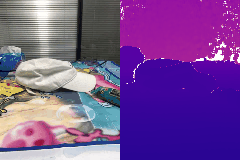
Label: hat